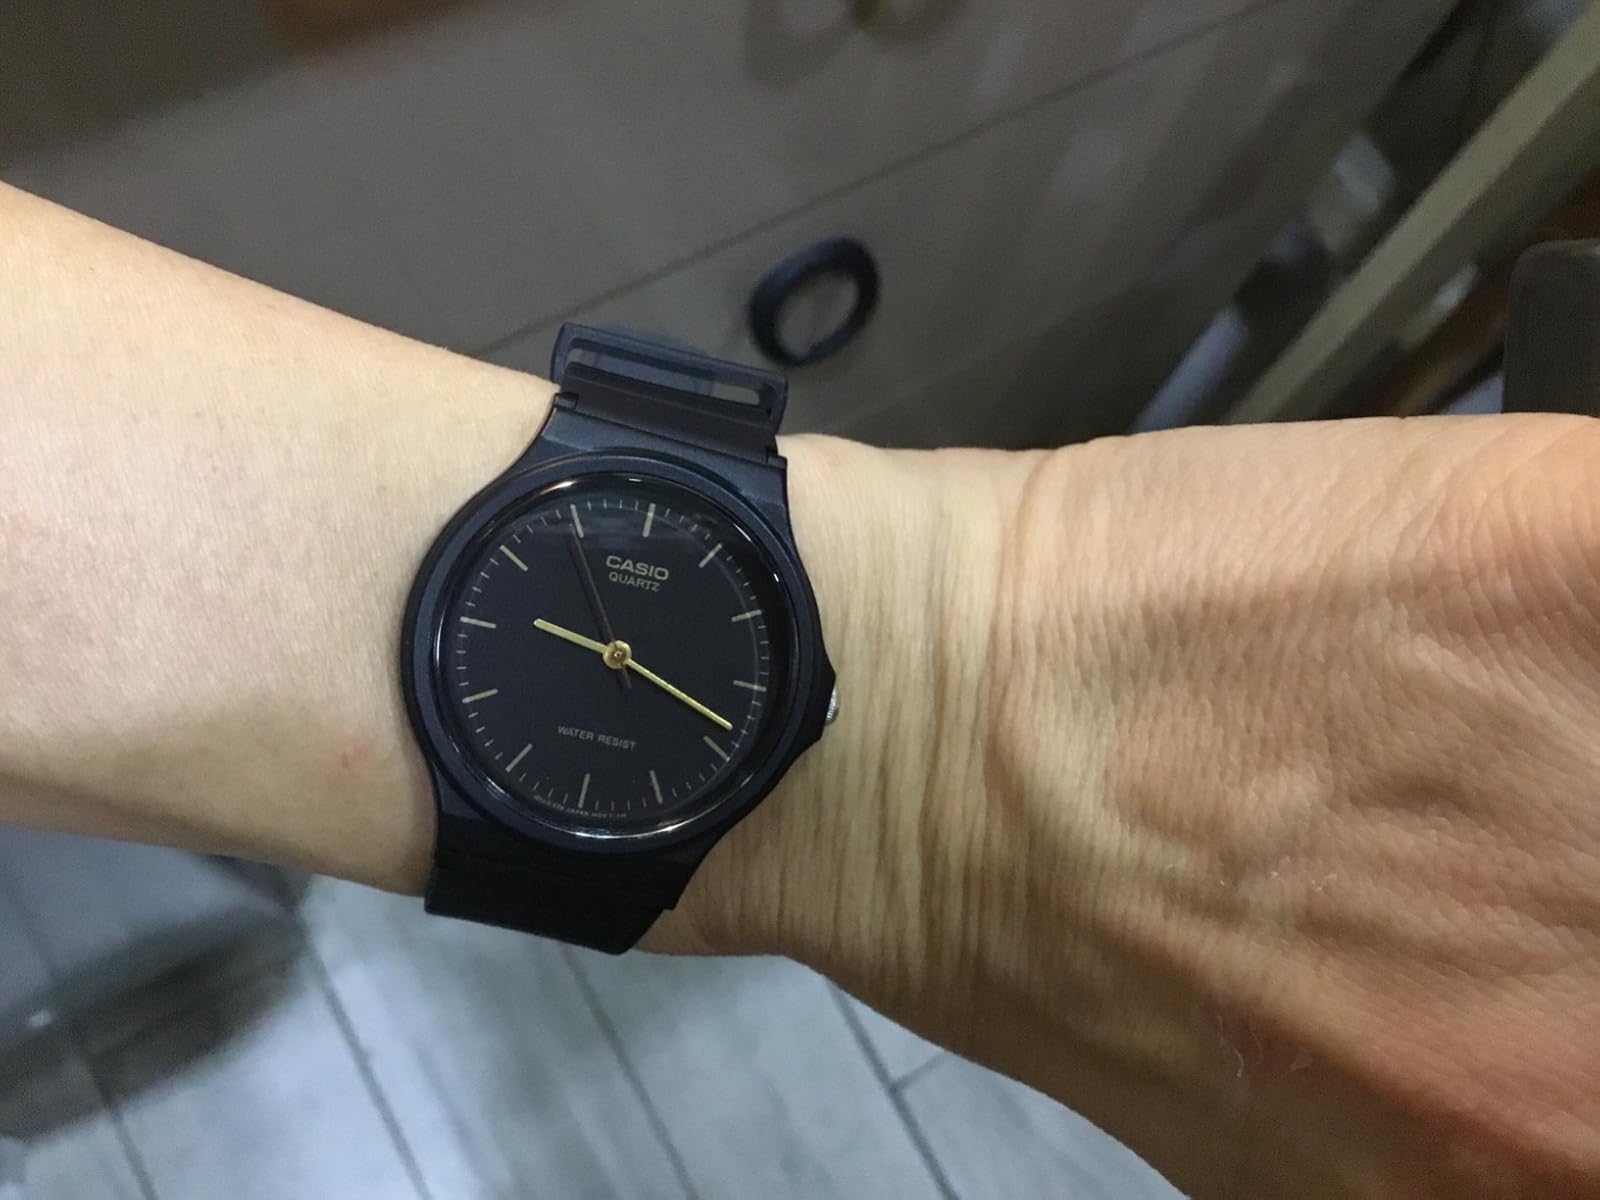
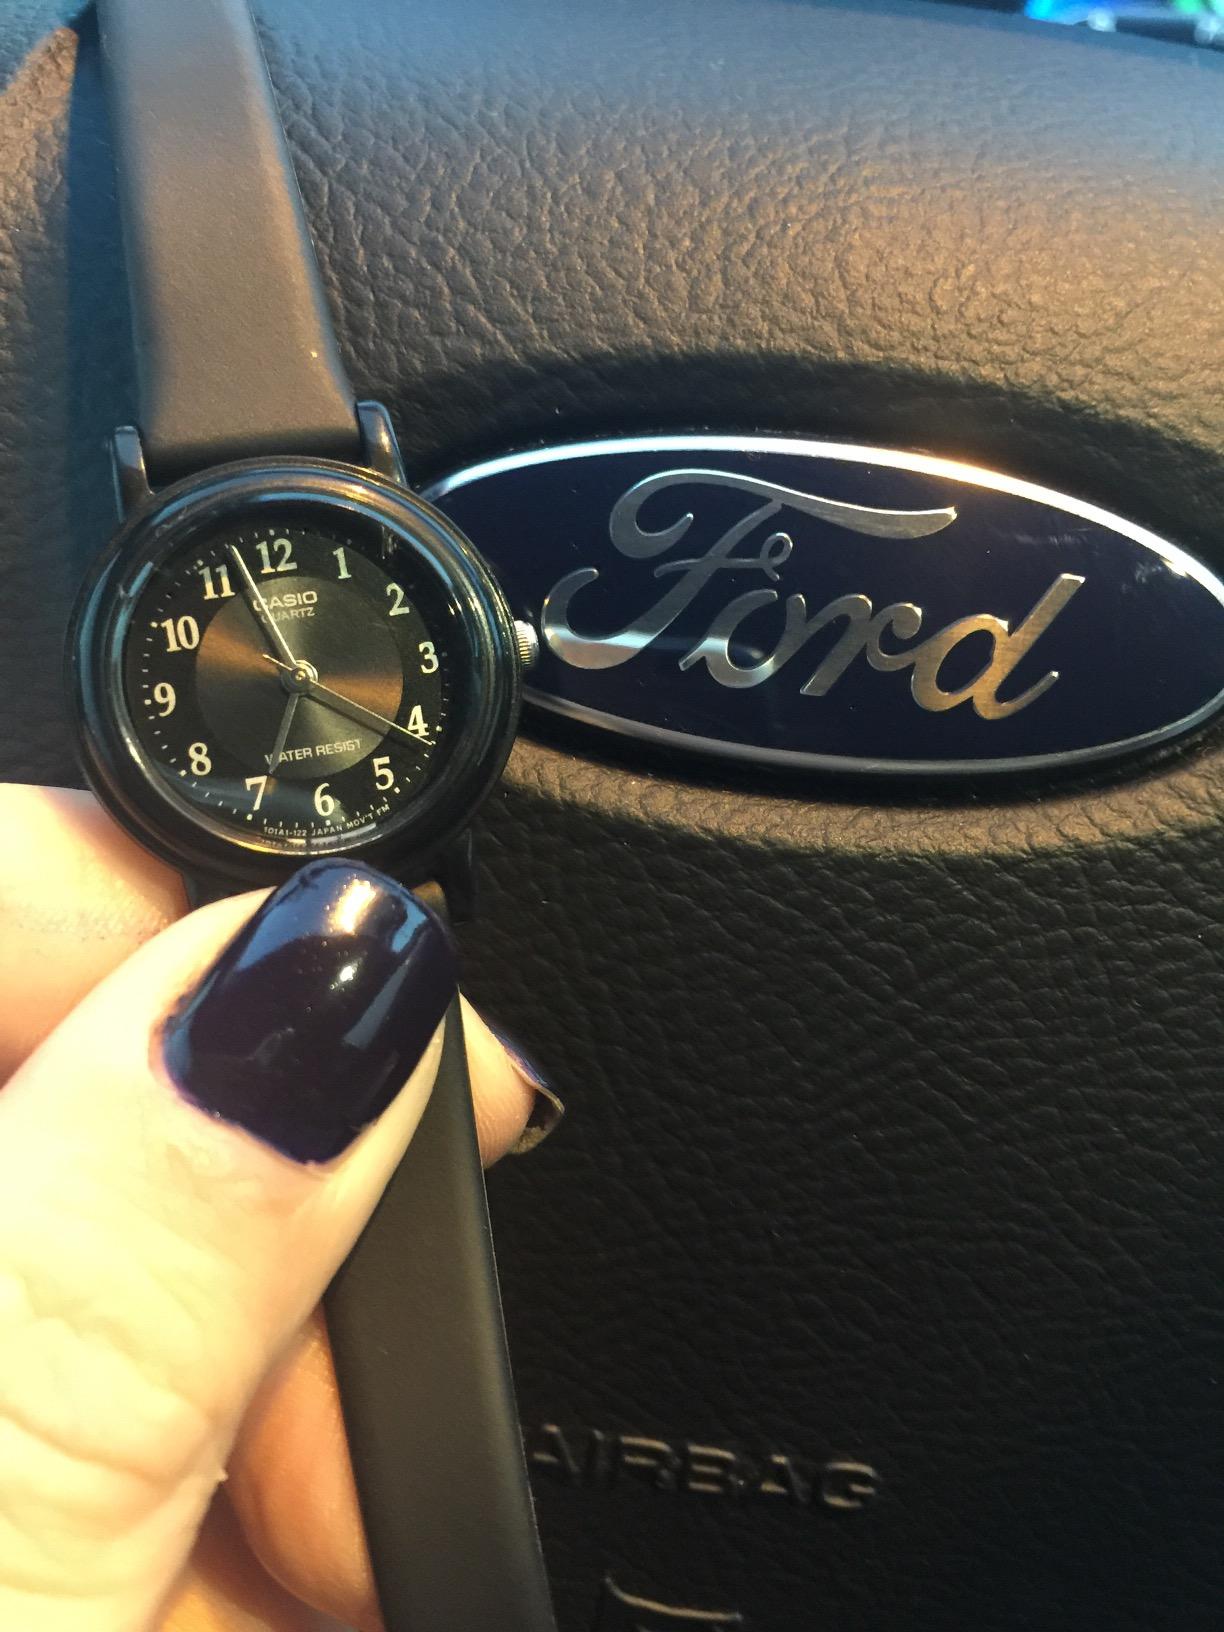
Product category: accessories_watch
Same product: no